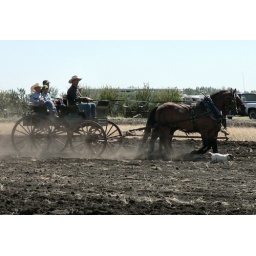
Horse drawn carriage in the fields, the real &amp;quot;lead horse&amp;quot; is that little dog running along in front